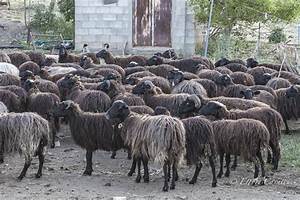
Label: sheep